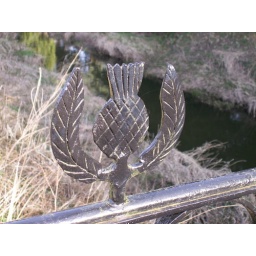
Thistle on the bridge over a stream running past Glamis Castle